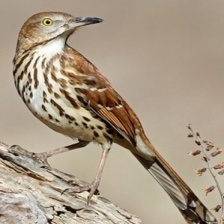
Species: BROWN THRASHER
Scientific name: TOXOSTOMA RUFUM